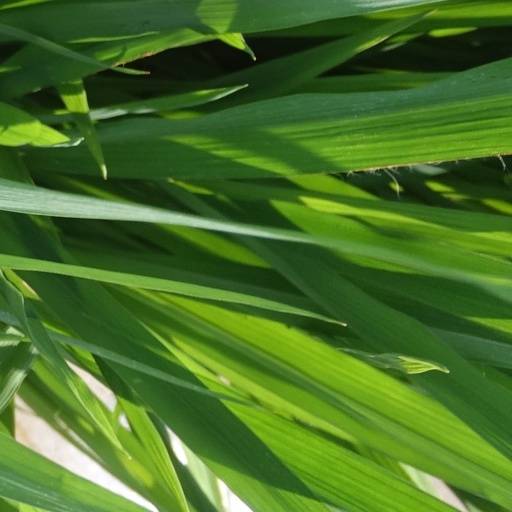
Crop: rice